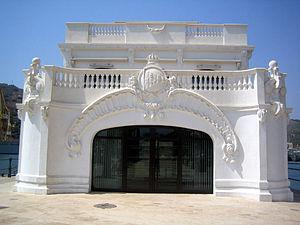
Víctor Beltrí y Roqueta est un architecte espagnol né dans la ville de Tortosa le 16 avril 1862 et mort à Carthagène le 4 février 1935.